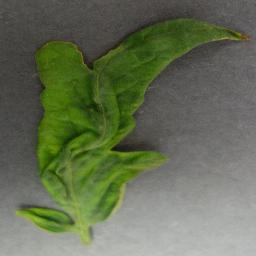
Label: Tomato___Tomato_Yellow_Leaf_Curl_Virus